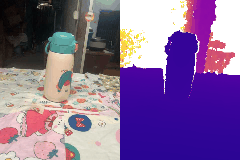
Label: cup